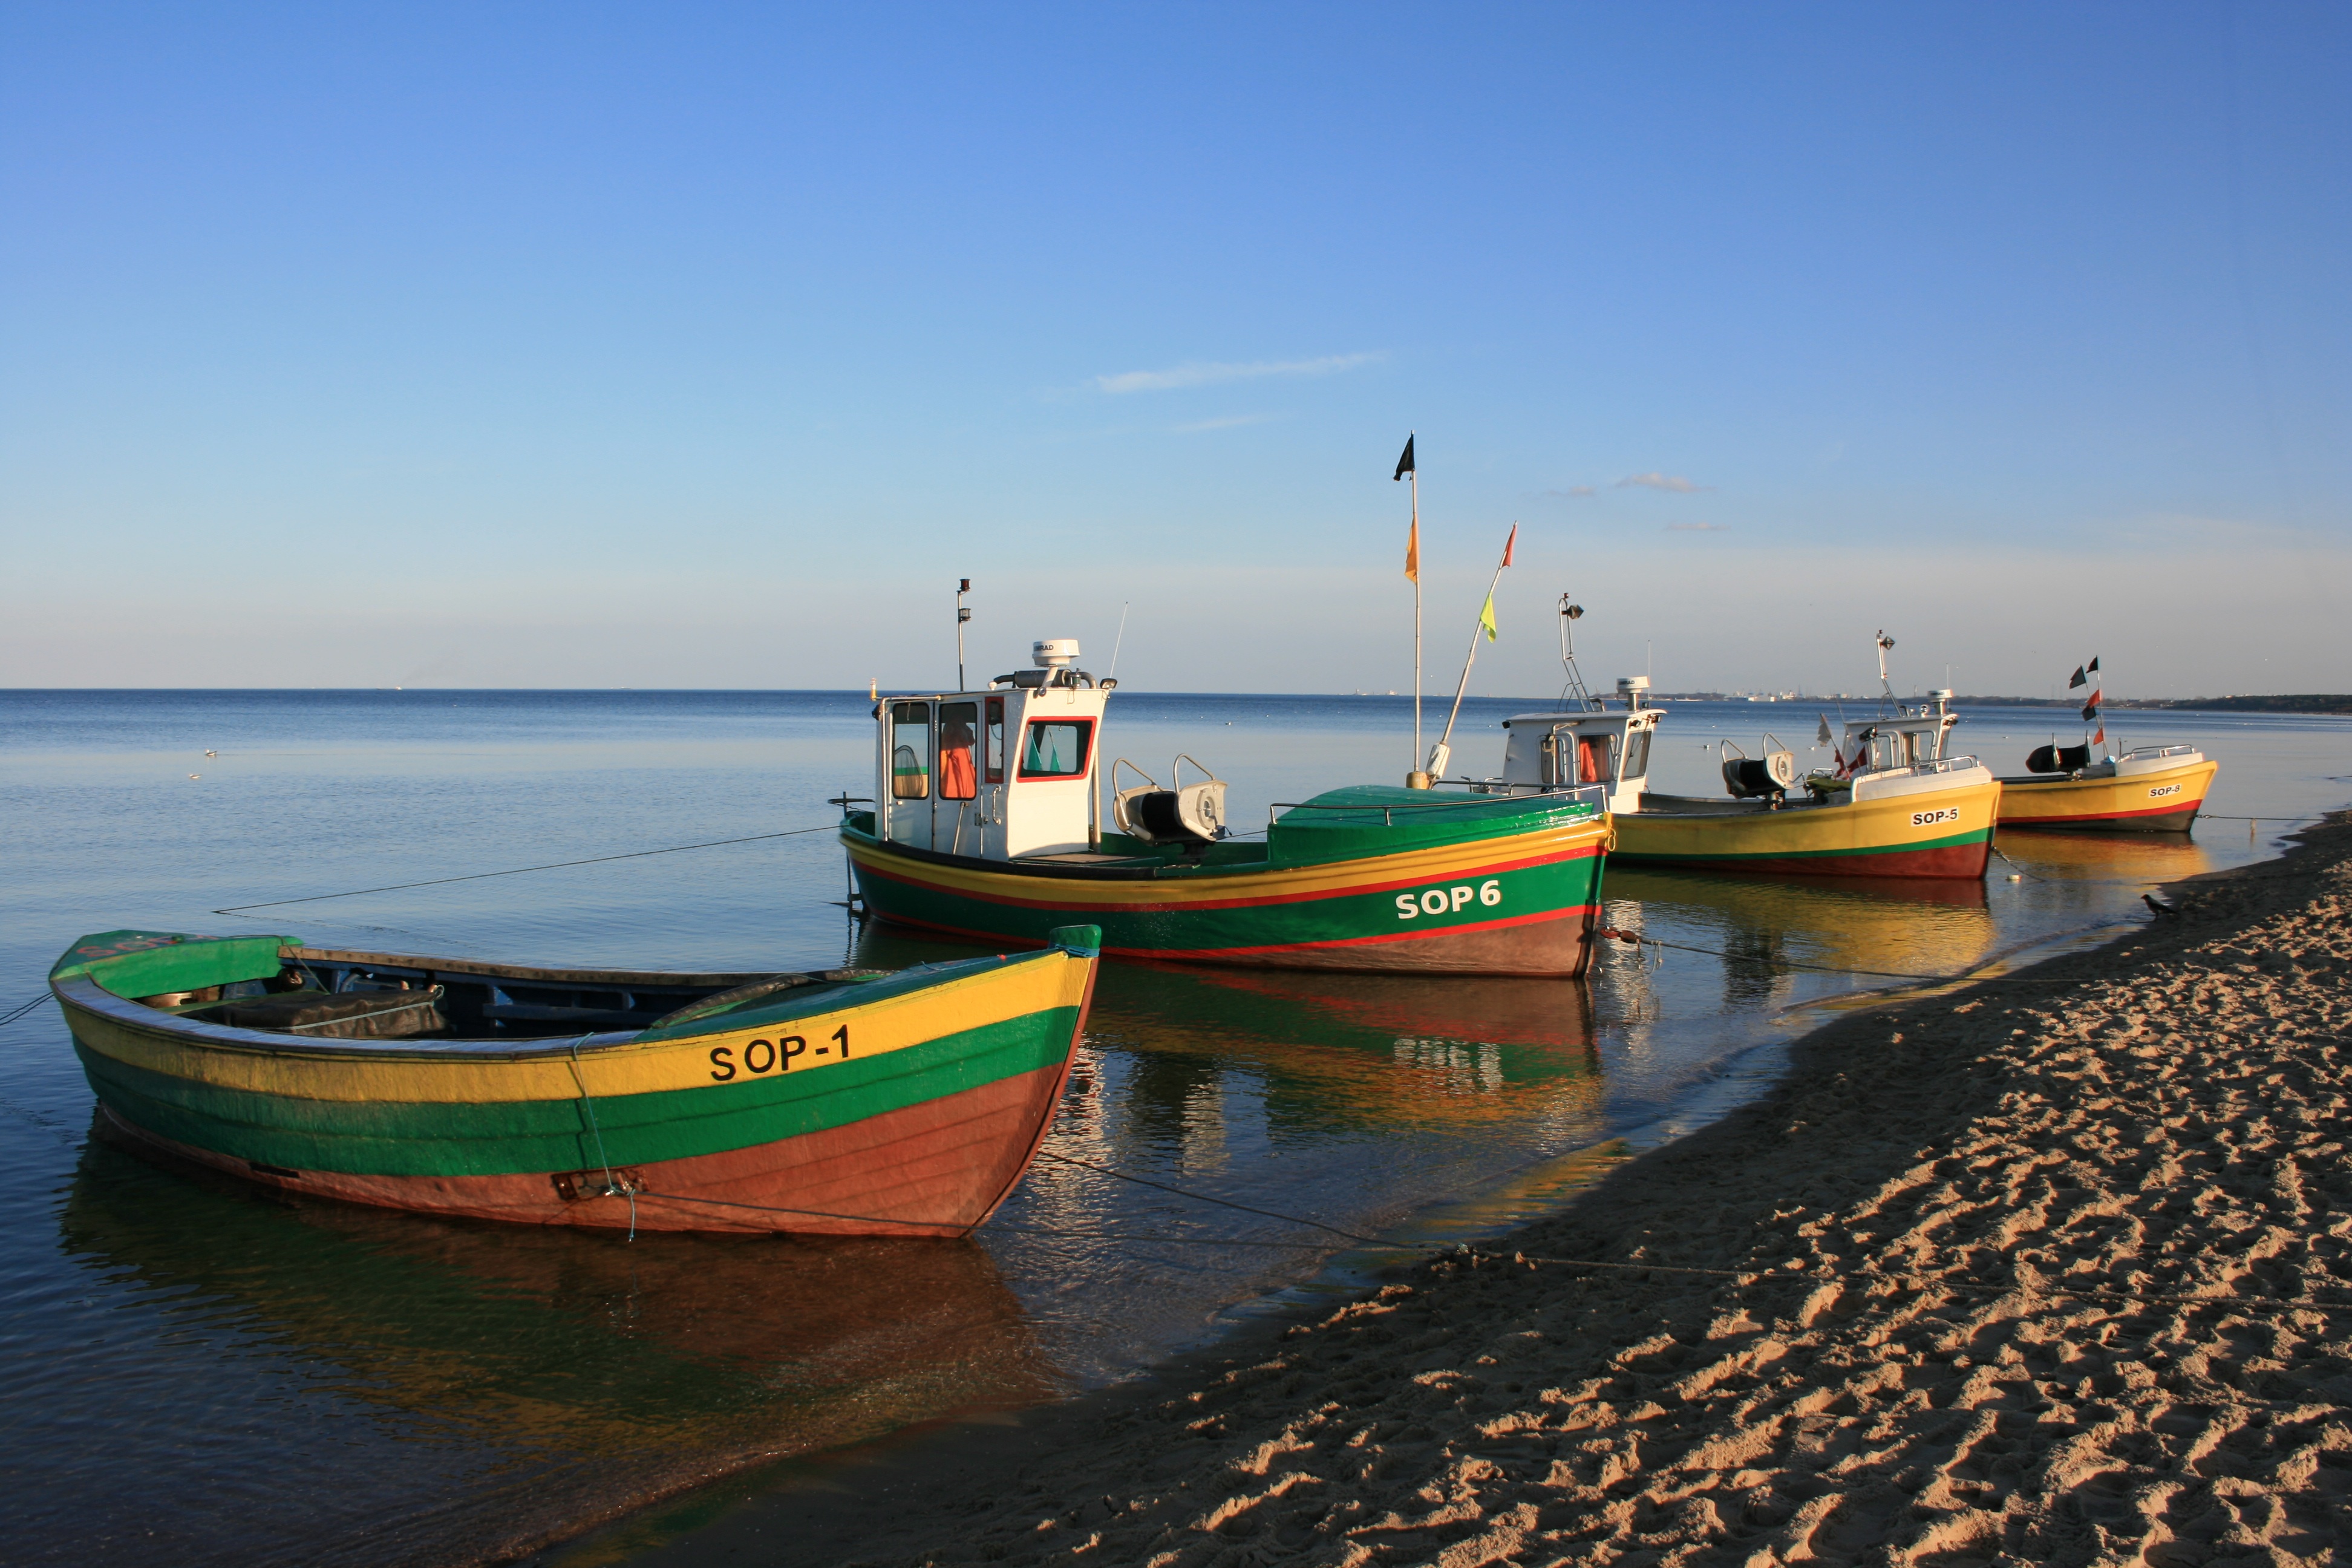
beach, sea, coast, ocean, boat, shore, ship, vacation, cove, vehicle, bay, harbor, motorboat, haven, boating, boats, ships, channel, watercraft, fishing vessel, the coast, the baltic sea, cutters, watercraft rowing